Special forces

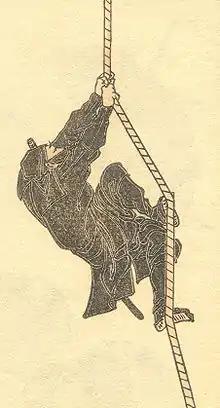
Japanese drawing of the archetypical ninja, from a series of sketches ("Hokusai manga") by Hokusai.

Special forces or special operations forces (SOF) are military units trained to conduct special operations. NATO has defined special operations as "military activities conducted by specially designated, organized, selected, trained and equipped forces using unconventional techniques and modes of employment".